Hiram Mier

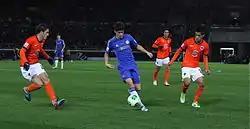
Hiram Mier (left) playing against Chelsea, defending Oscar at the 2012 FIFA Club World Cup.

Mier started his career with home-town club, Monterrey playing for their affiliate clubs in the Third and Segunda Divisions of Mexico football. He made his debut for the affiliate team in the Third Division in 2007. One year later Gerardo Jimenez called him to play for Rayados in the Second Division playing 11 games, 9 of them disputing the entire 90 minutes. He was promoted to the first team during the summer of 2010.